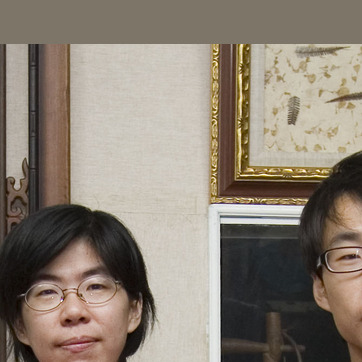
Material: painted